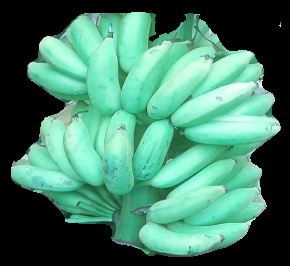
Variety: elakki-bale
Grade: grade1